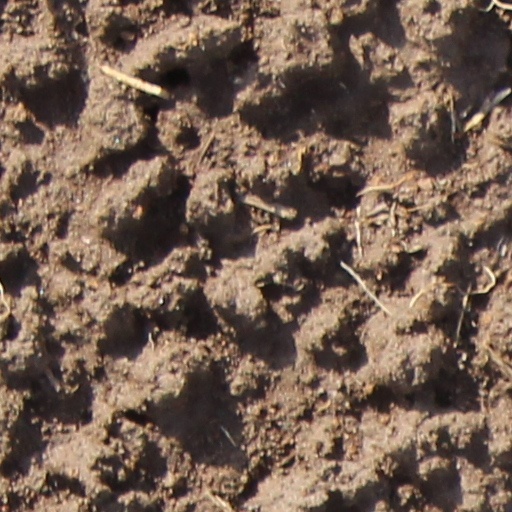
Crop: wheat